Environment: real
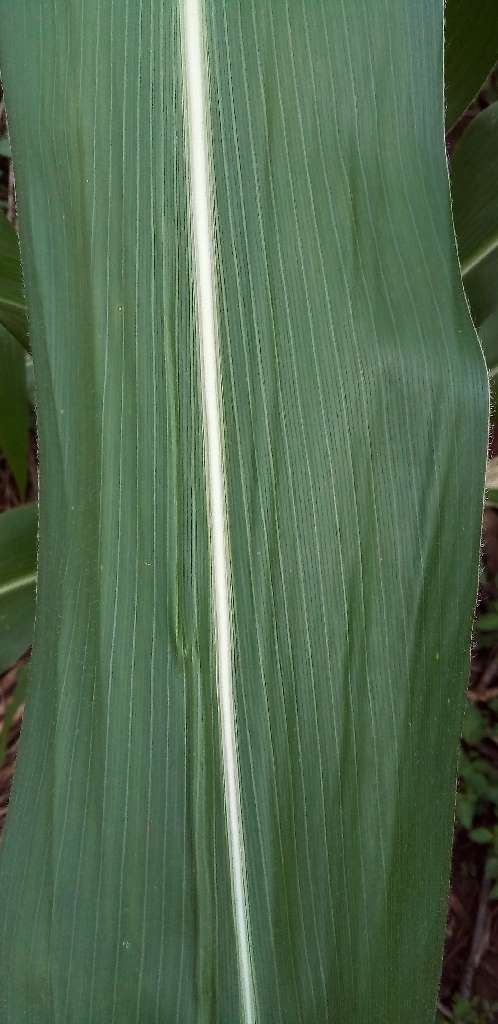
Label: healthy